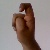
The image shows a hand gesture representing the letter 'X' in Indian Sign Language.